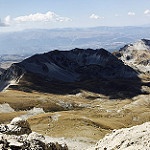
Label: mountain